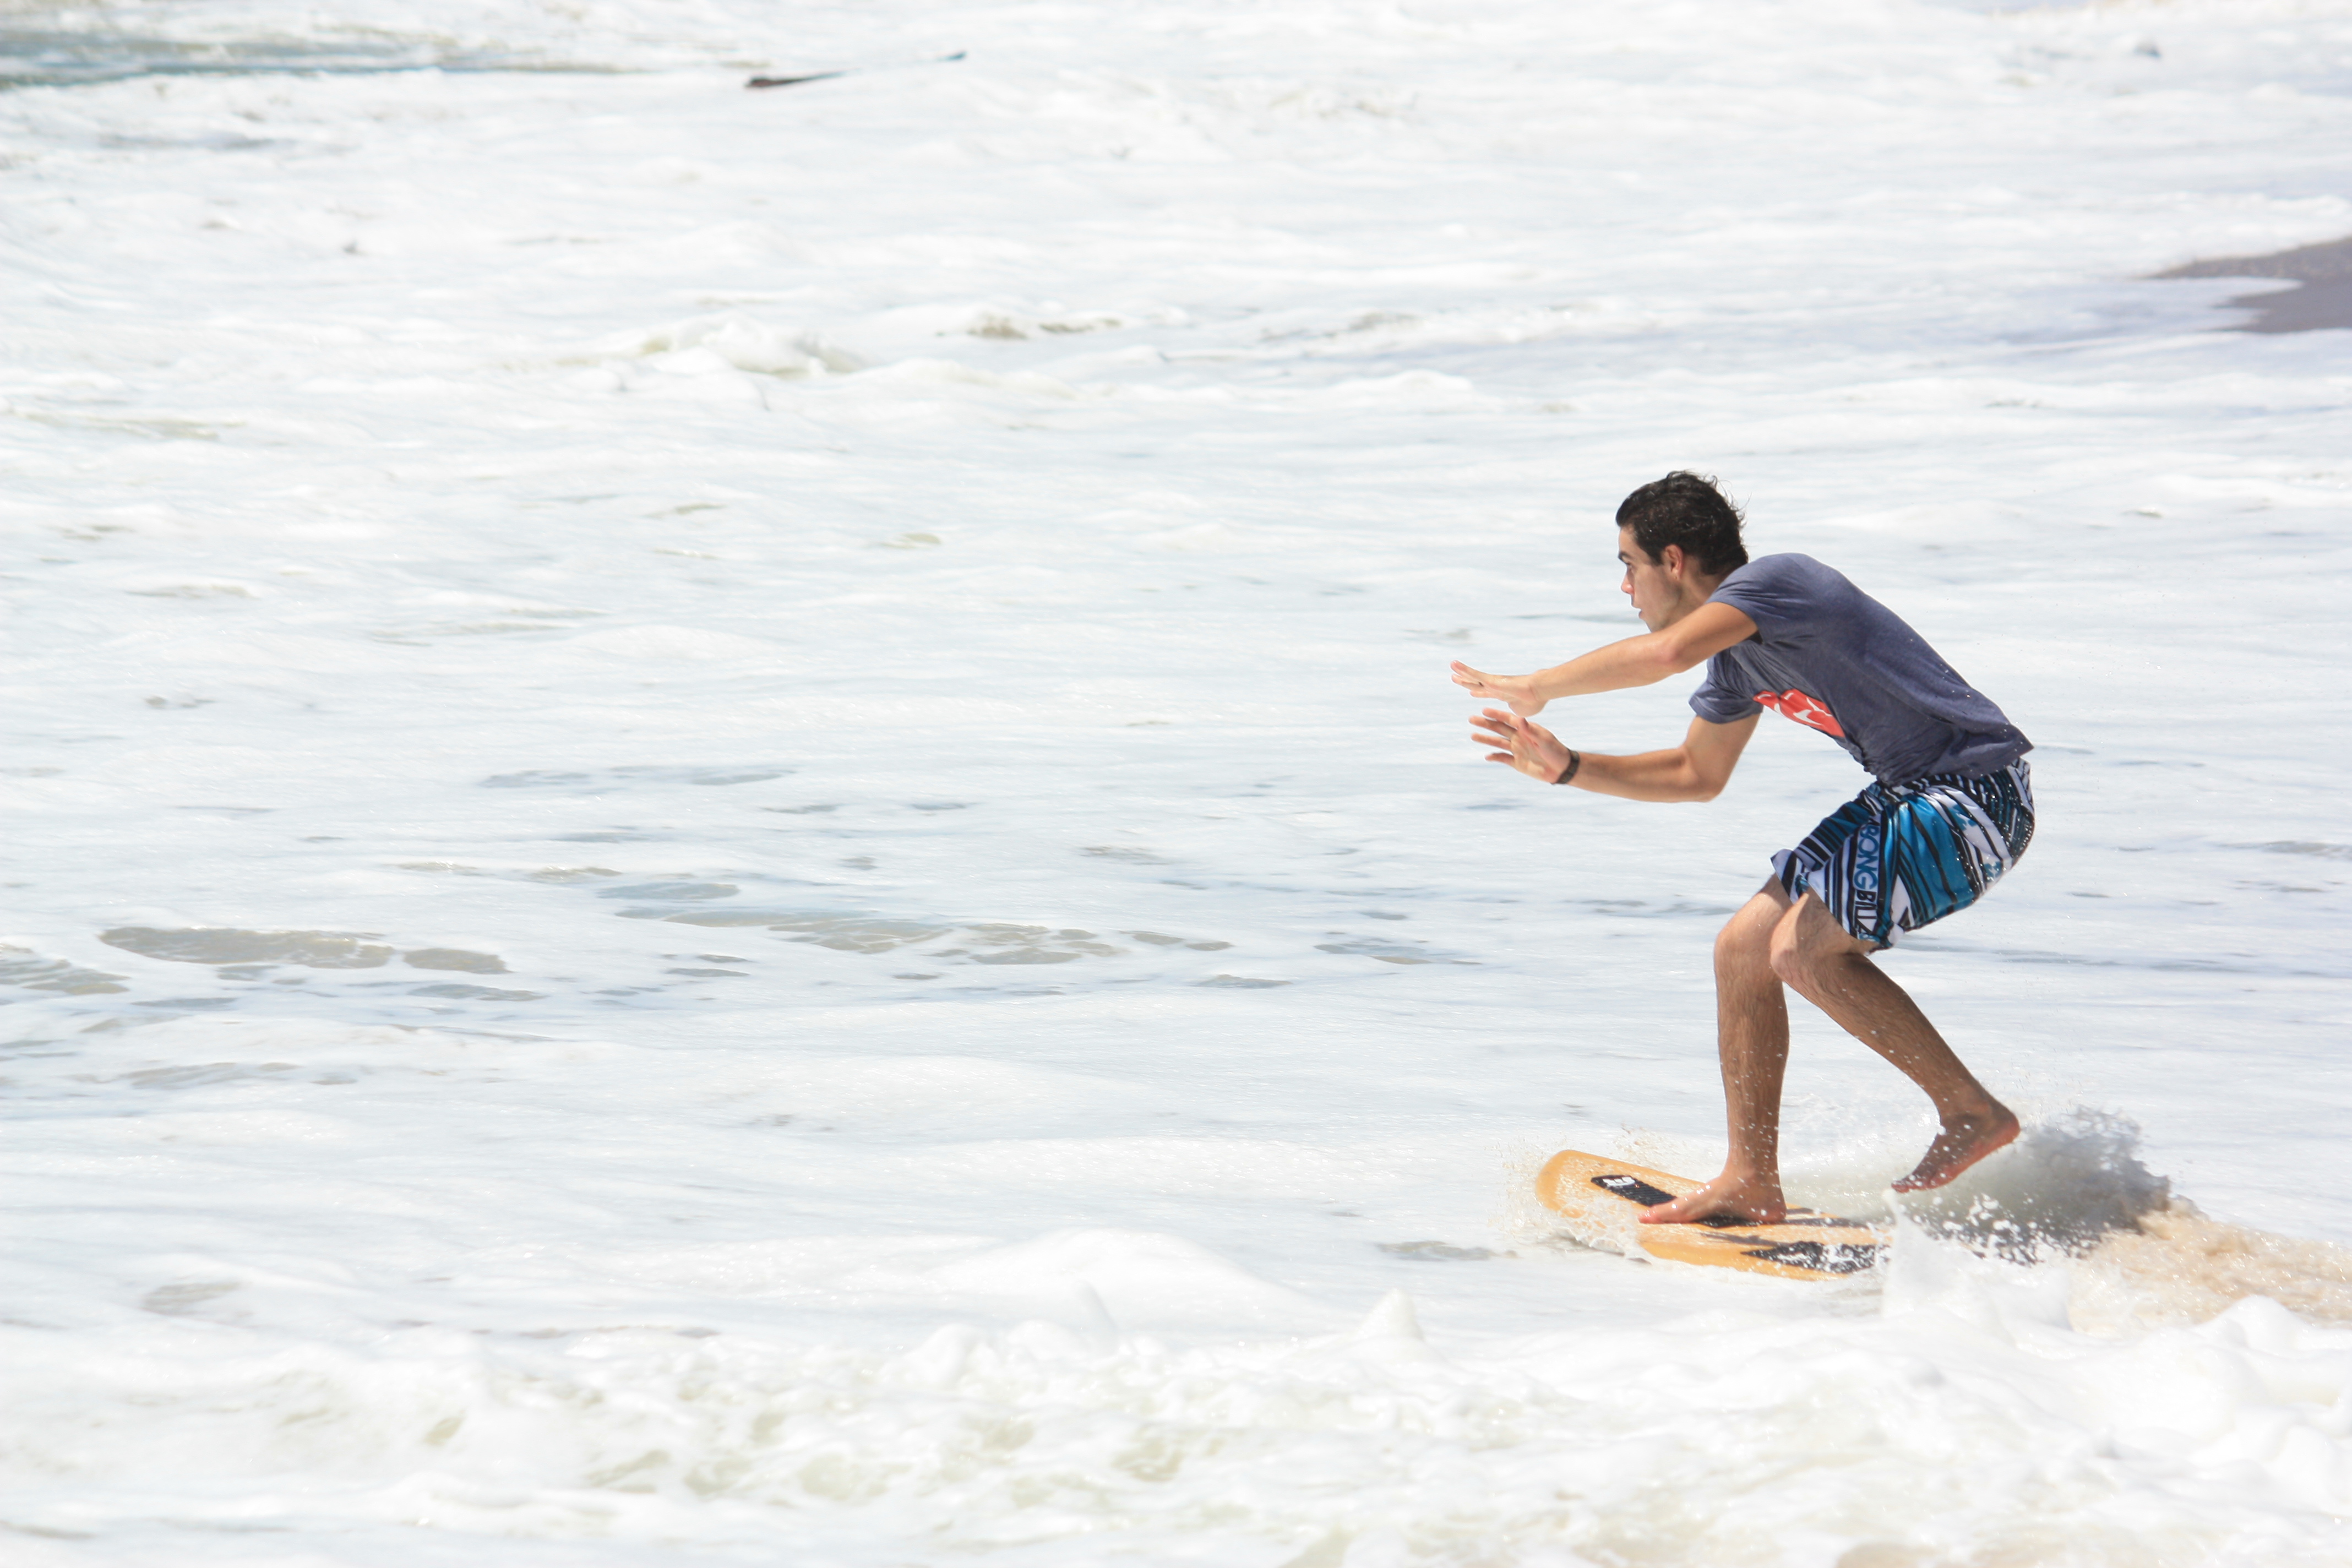
beach, sea, ocean, white, wave, surfing, surfboard, contrast, extreme sport, wakeboarding, sports, guys, skimboarding, skimboard, wind wave, boardsport, surfing equipment and supplies, surface water sports